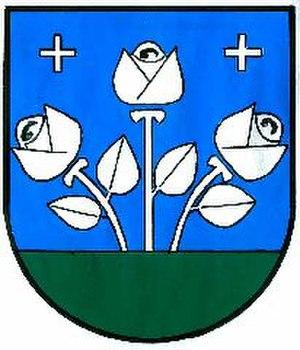
Großwarasdorf est une commune autrichienne du district d'Oberpullendorf dans le Burgenland.